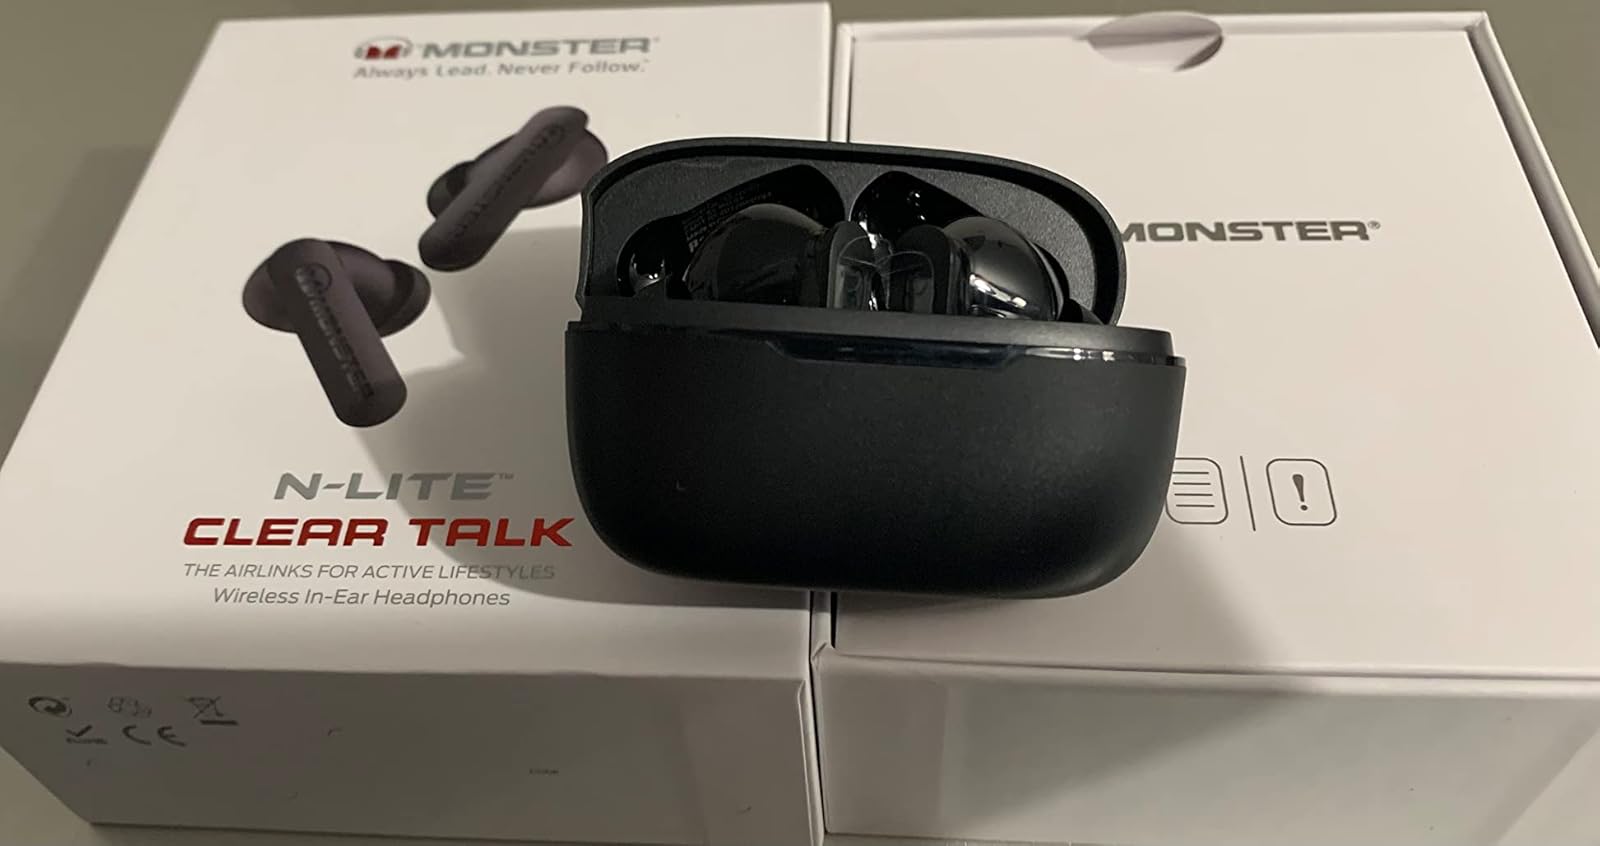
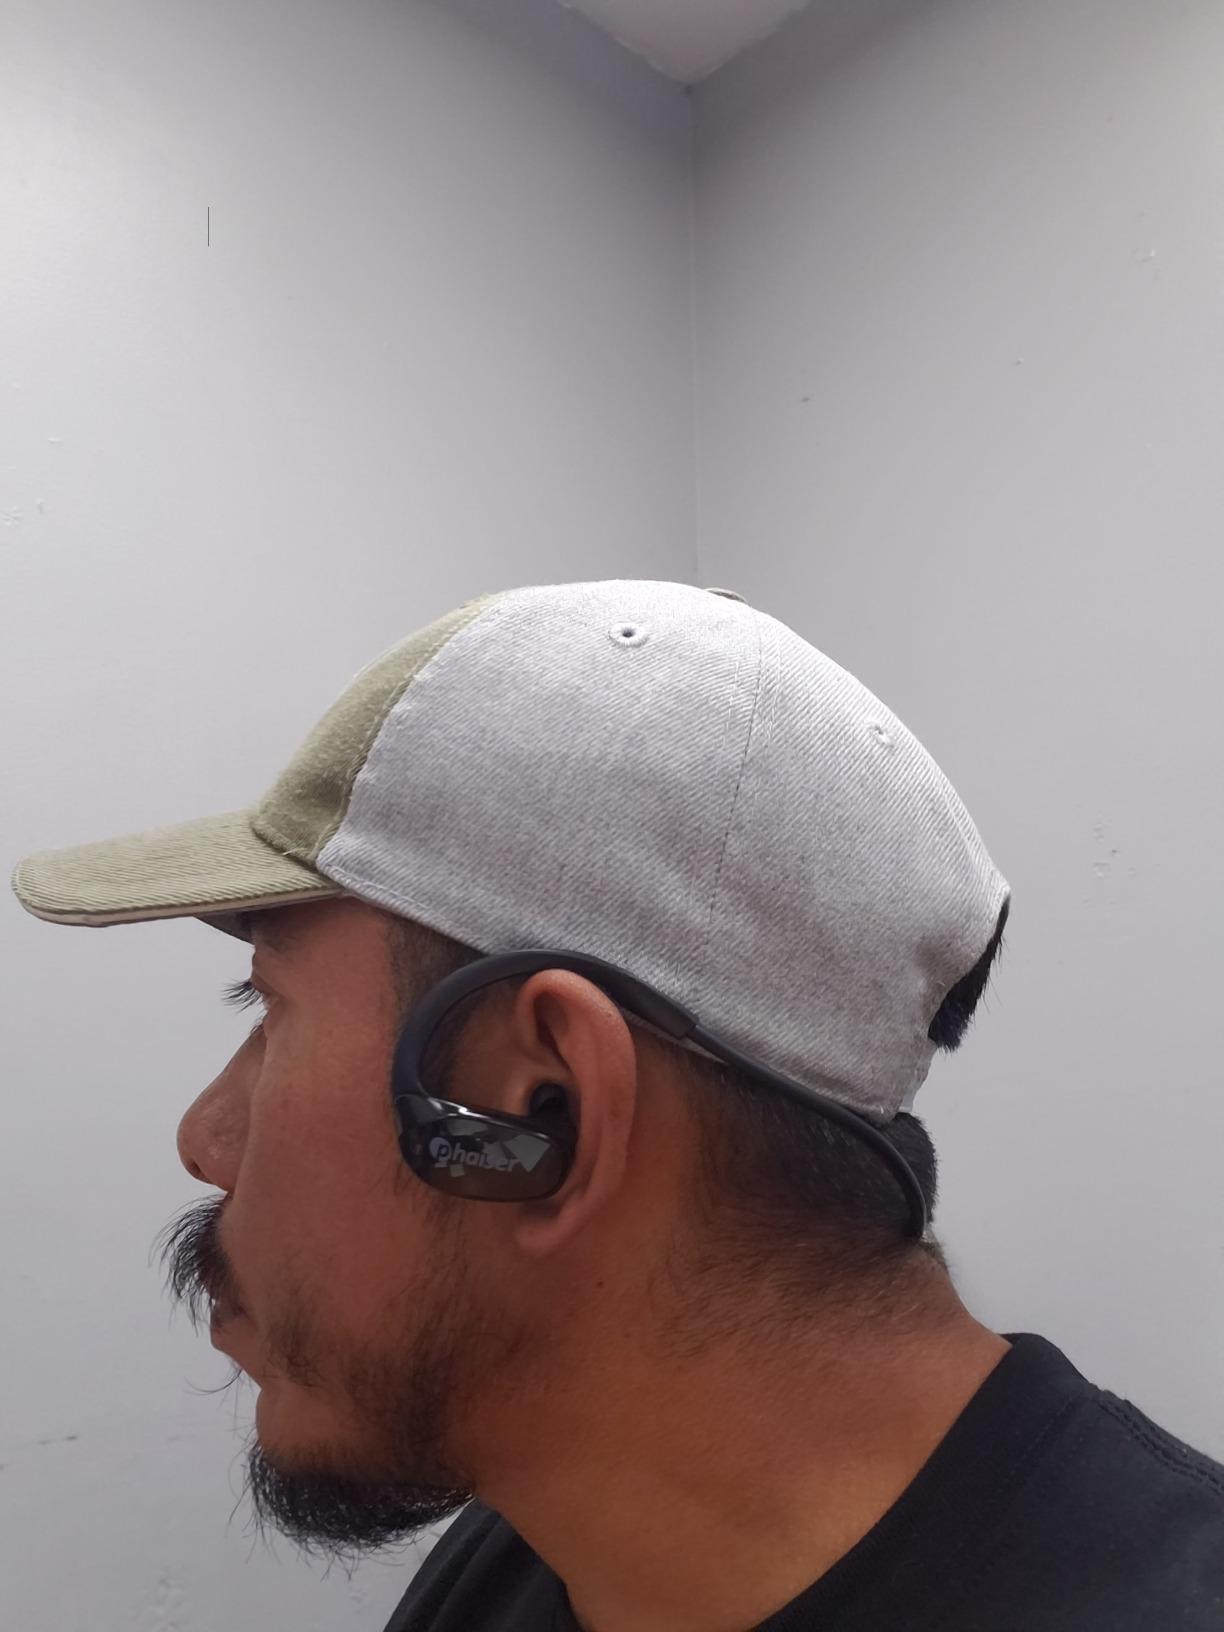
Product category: earbuds
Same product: no